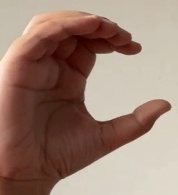
ASL sign: C